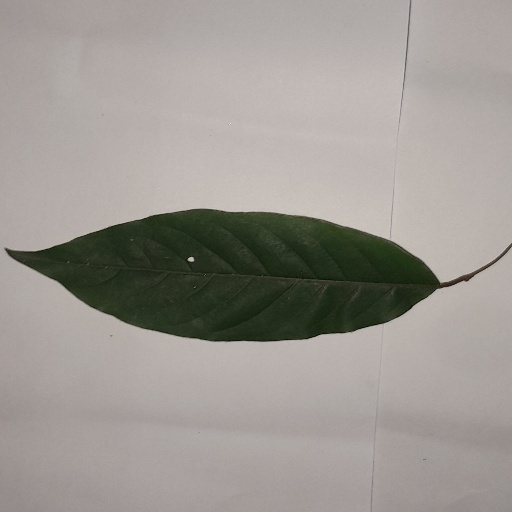
Species: HariTaki
Leaf condition: Shot Hole